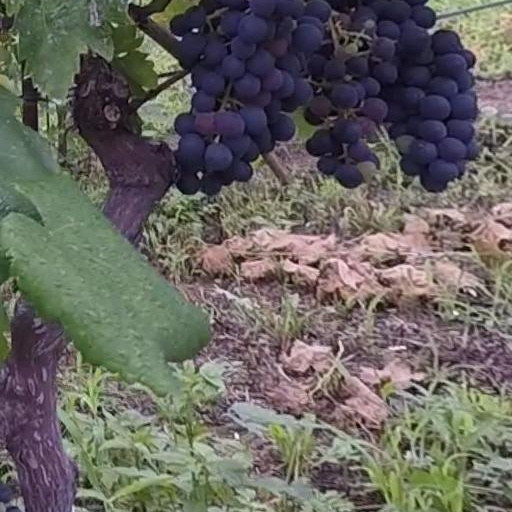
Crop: grape